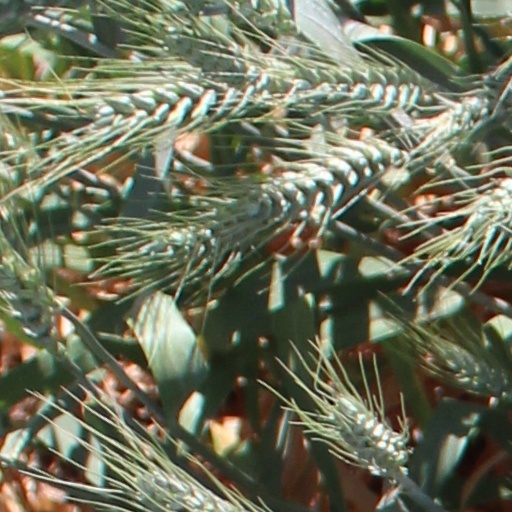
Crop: wheat